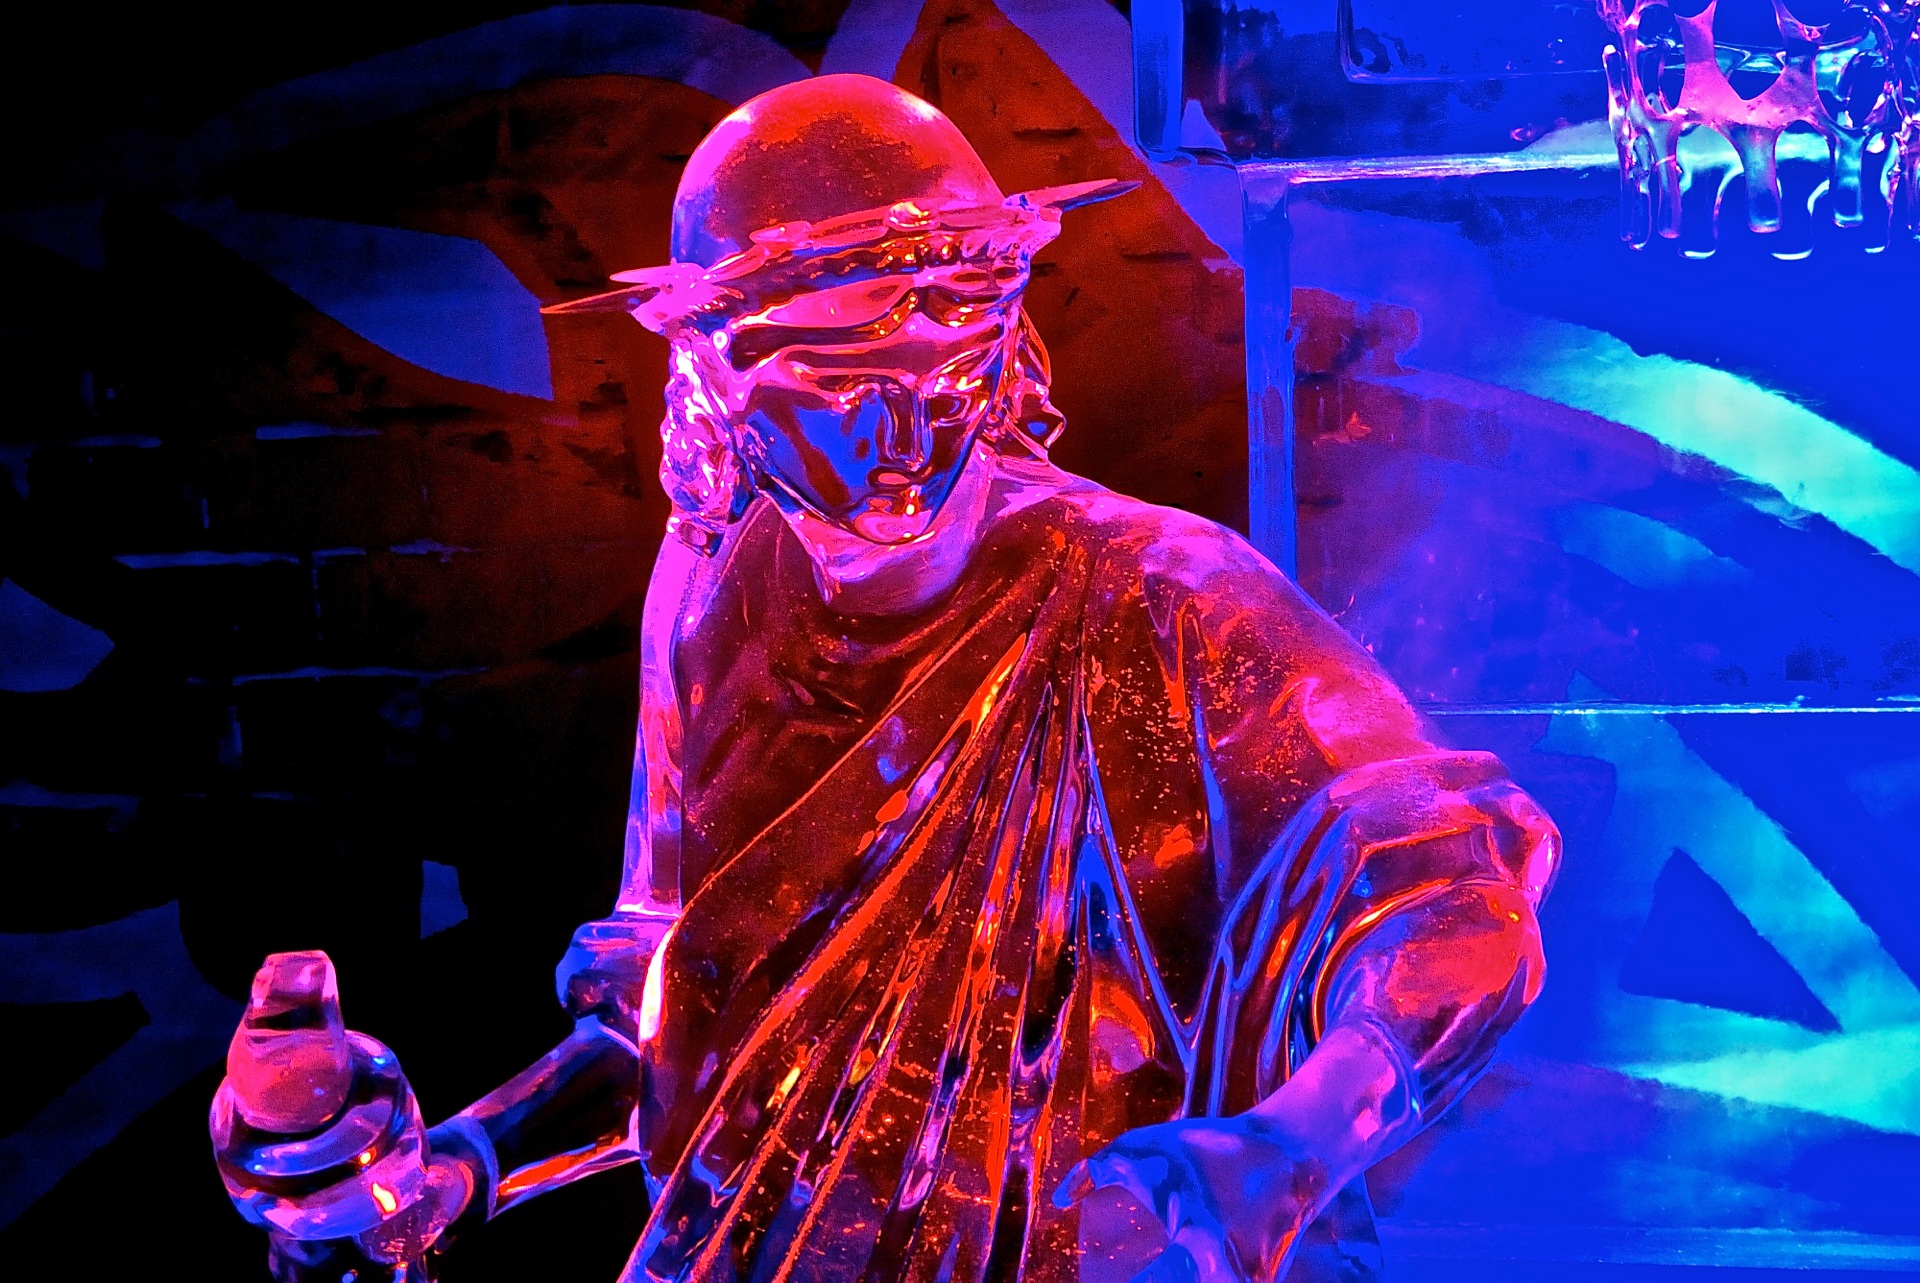
concert, ice, performance art, stage, performance, entertainment, performing arts, musical theatre, ijsfiguur, n window shopping